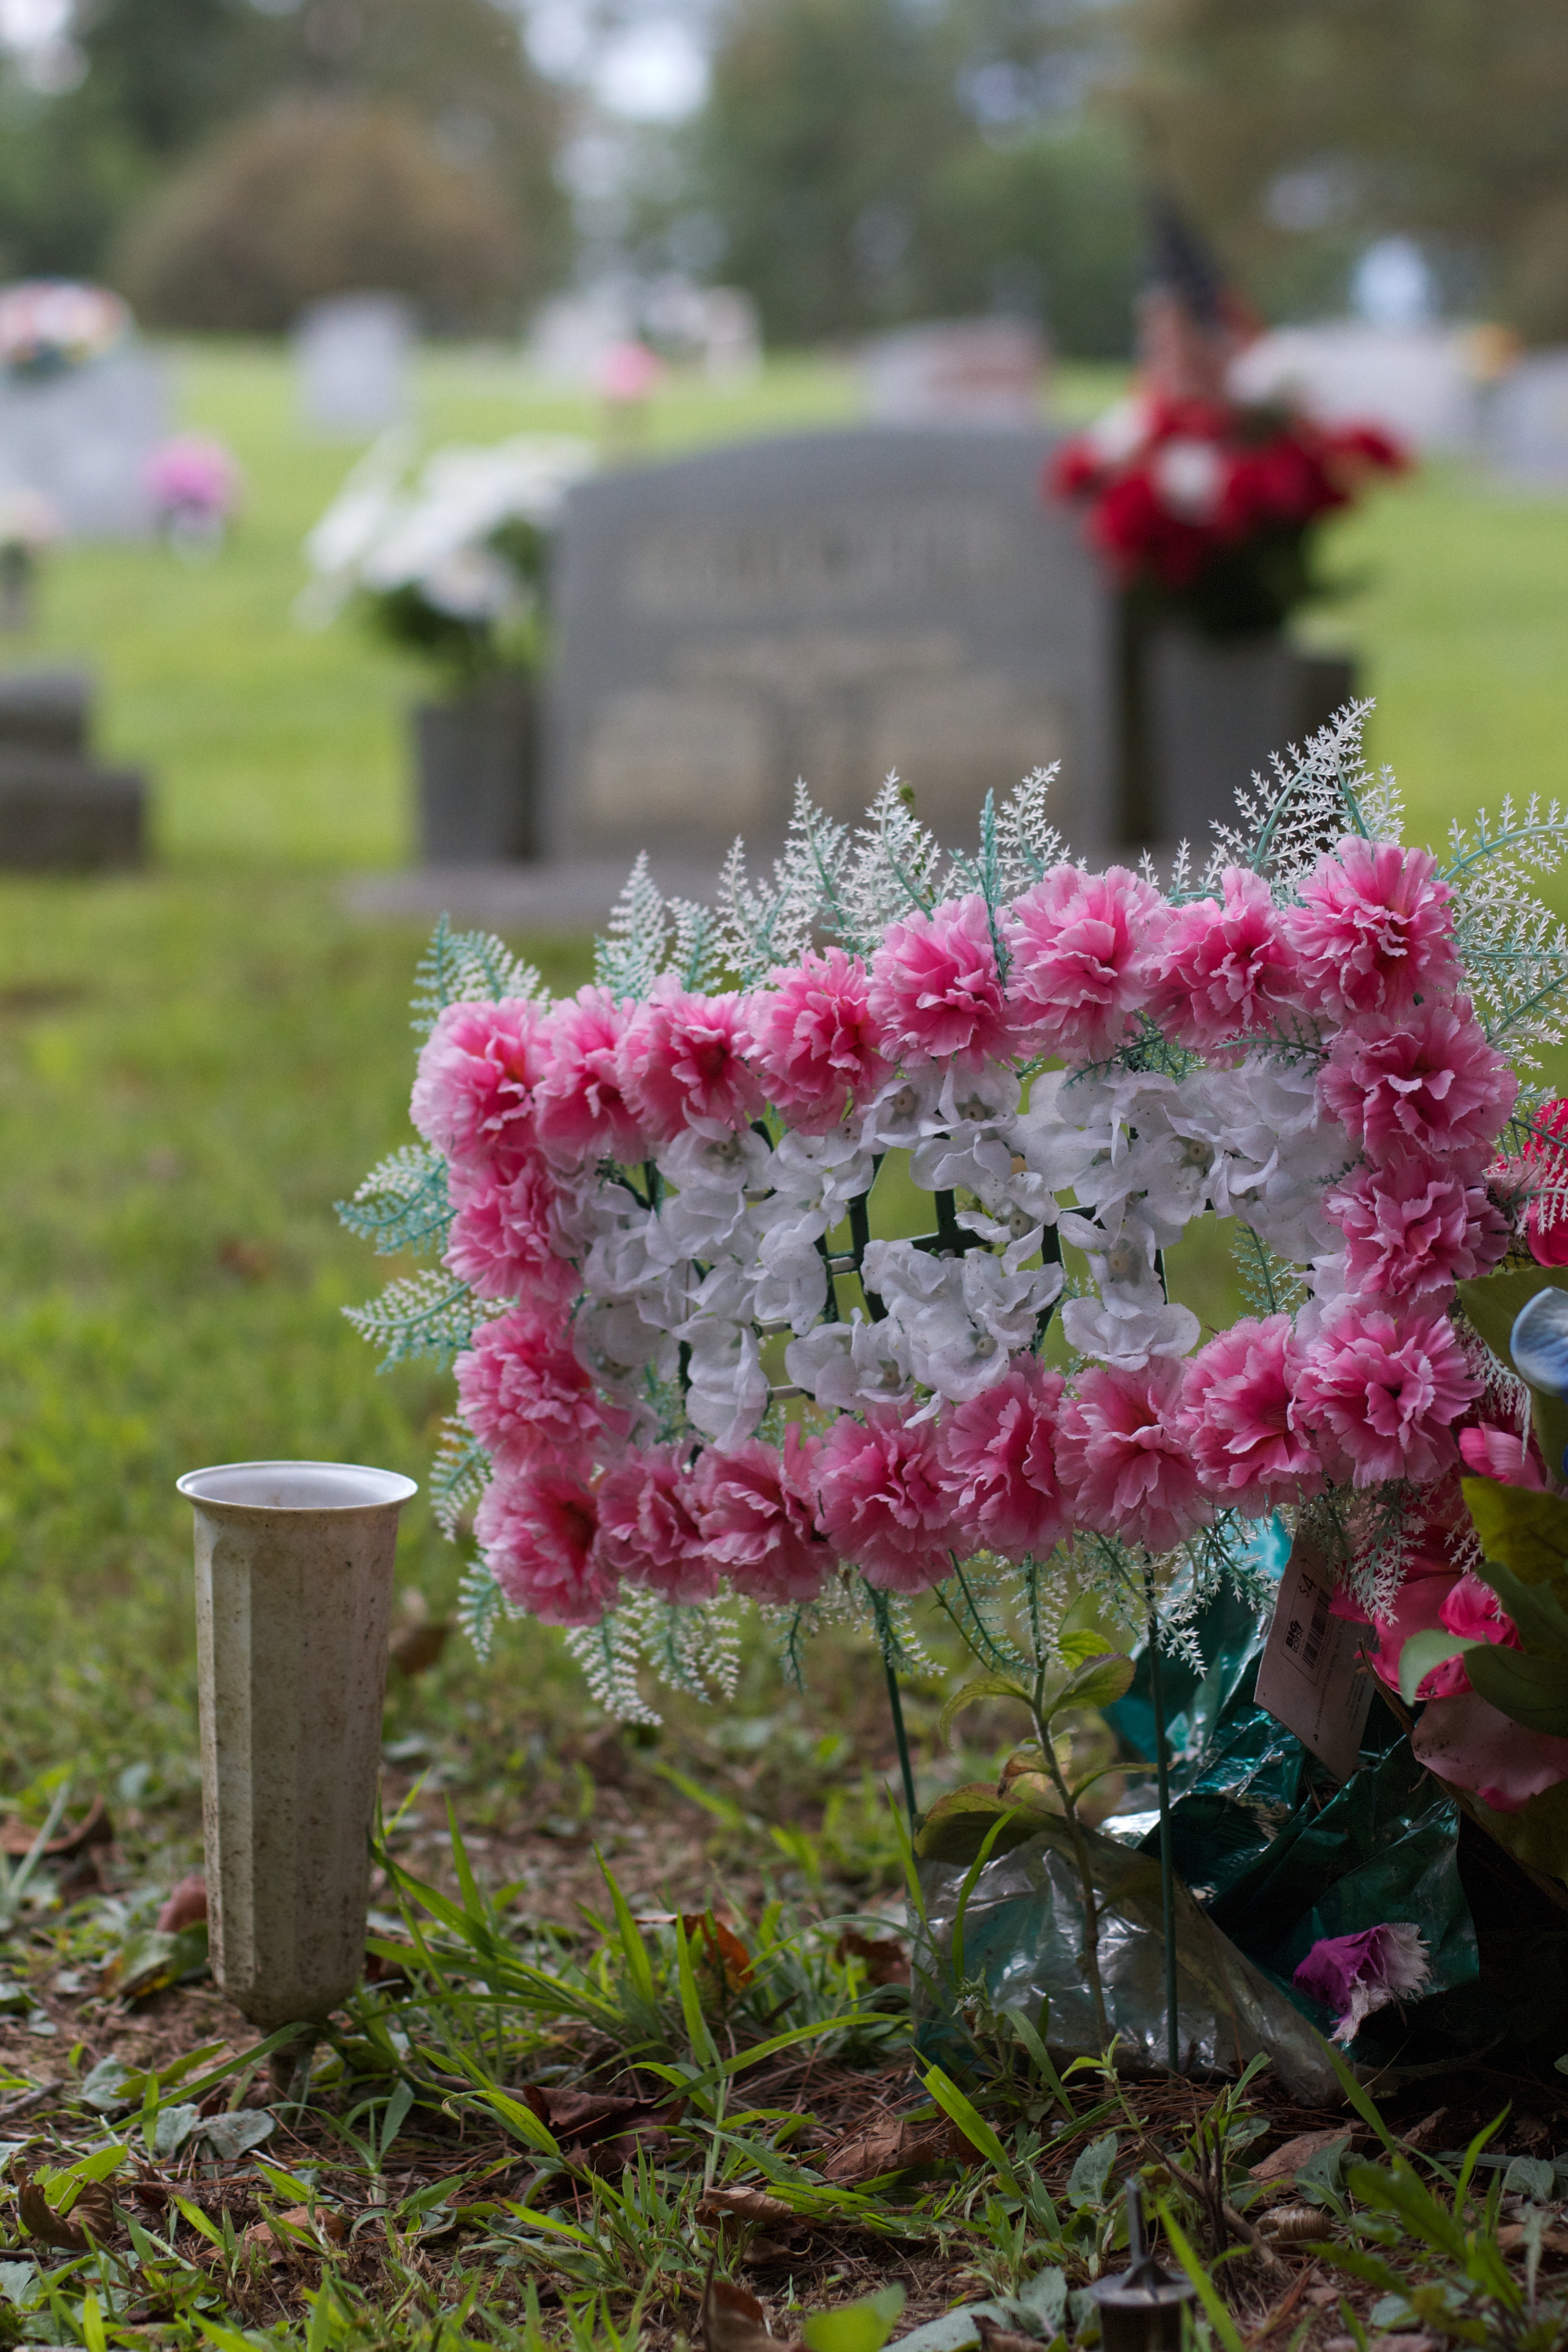
blossom, plant, leaf, flower, autumn, botany, garden, flora, shrub, cemetary, yard, floristry, flowering plant, woody plant, land plant